Wii Fit

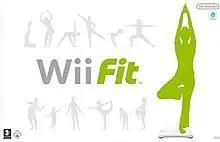
European box art

is a 2007 exergaming video game developed and published by Nintendo for the Wii. It features a variety of yoga, strength training, aerobics, and balance mini-games for use with the Wii Balance Board peripheral. Designer Hiroshi Matsunaga described the game as a "way to help get families exercising together". It has since been adopted by various health clubs around the world, and has previously been used for physiotherapy rehabilitation in children and in nursing homes to improve posture in the elderly.